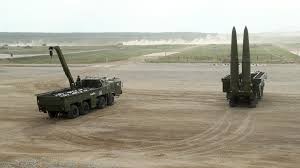
Label: Air Defense